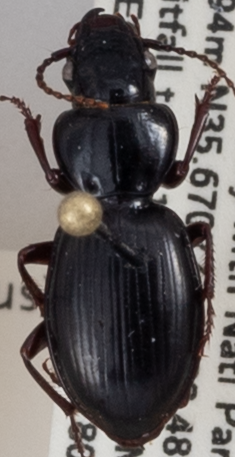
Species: Cyclotrachelus freitagi
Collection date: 2018-06-12
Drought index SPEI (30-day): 0.792
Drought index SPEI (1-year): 0.3
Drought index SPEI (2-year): -0.348